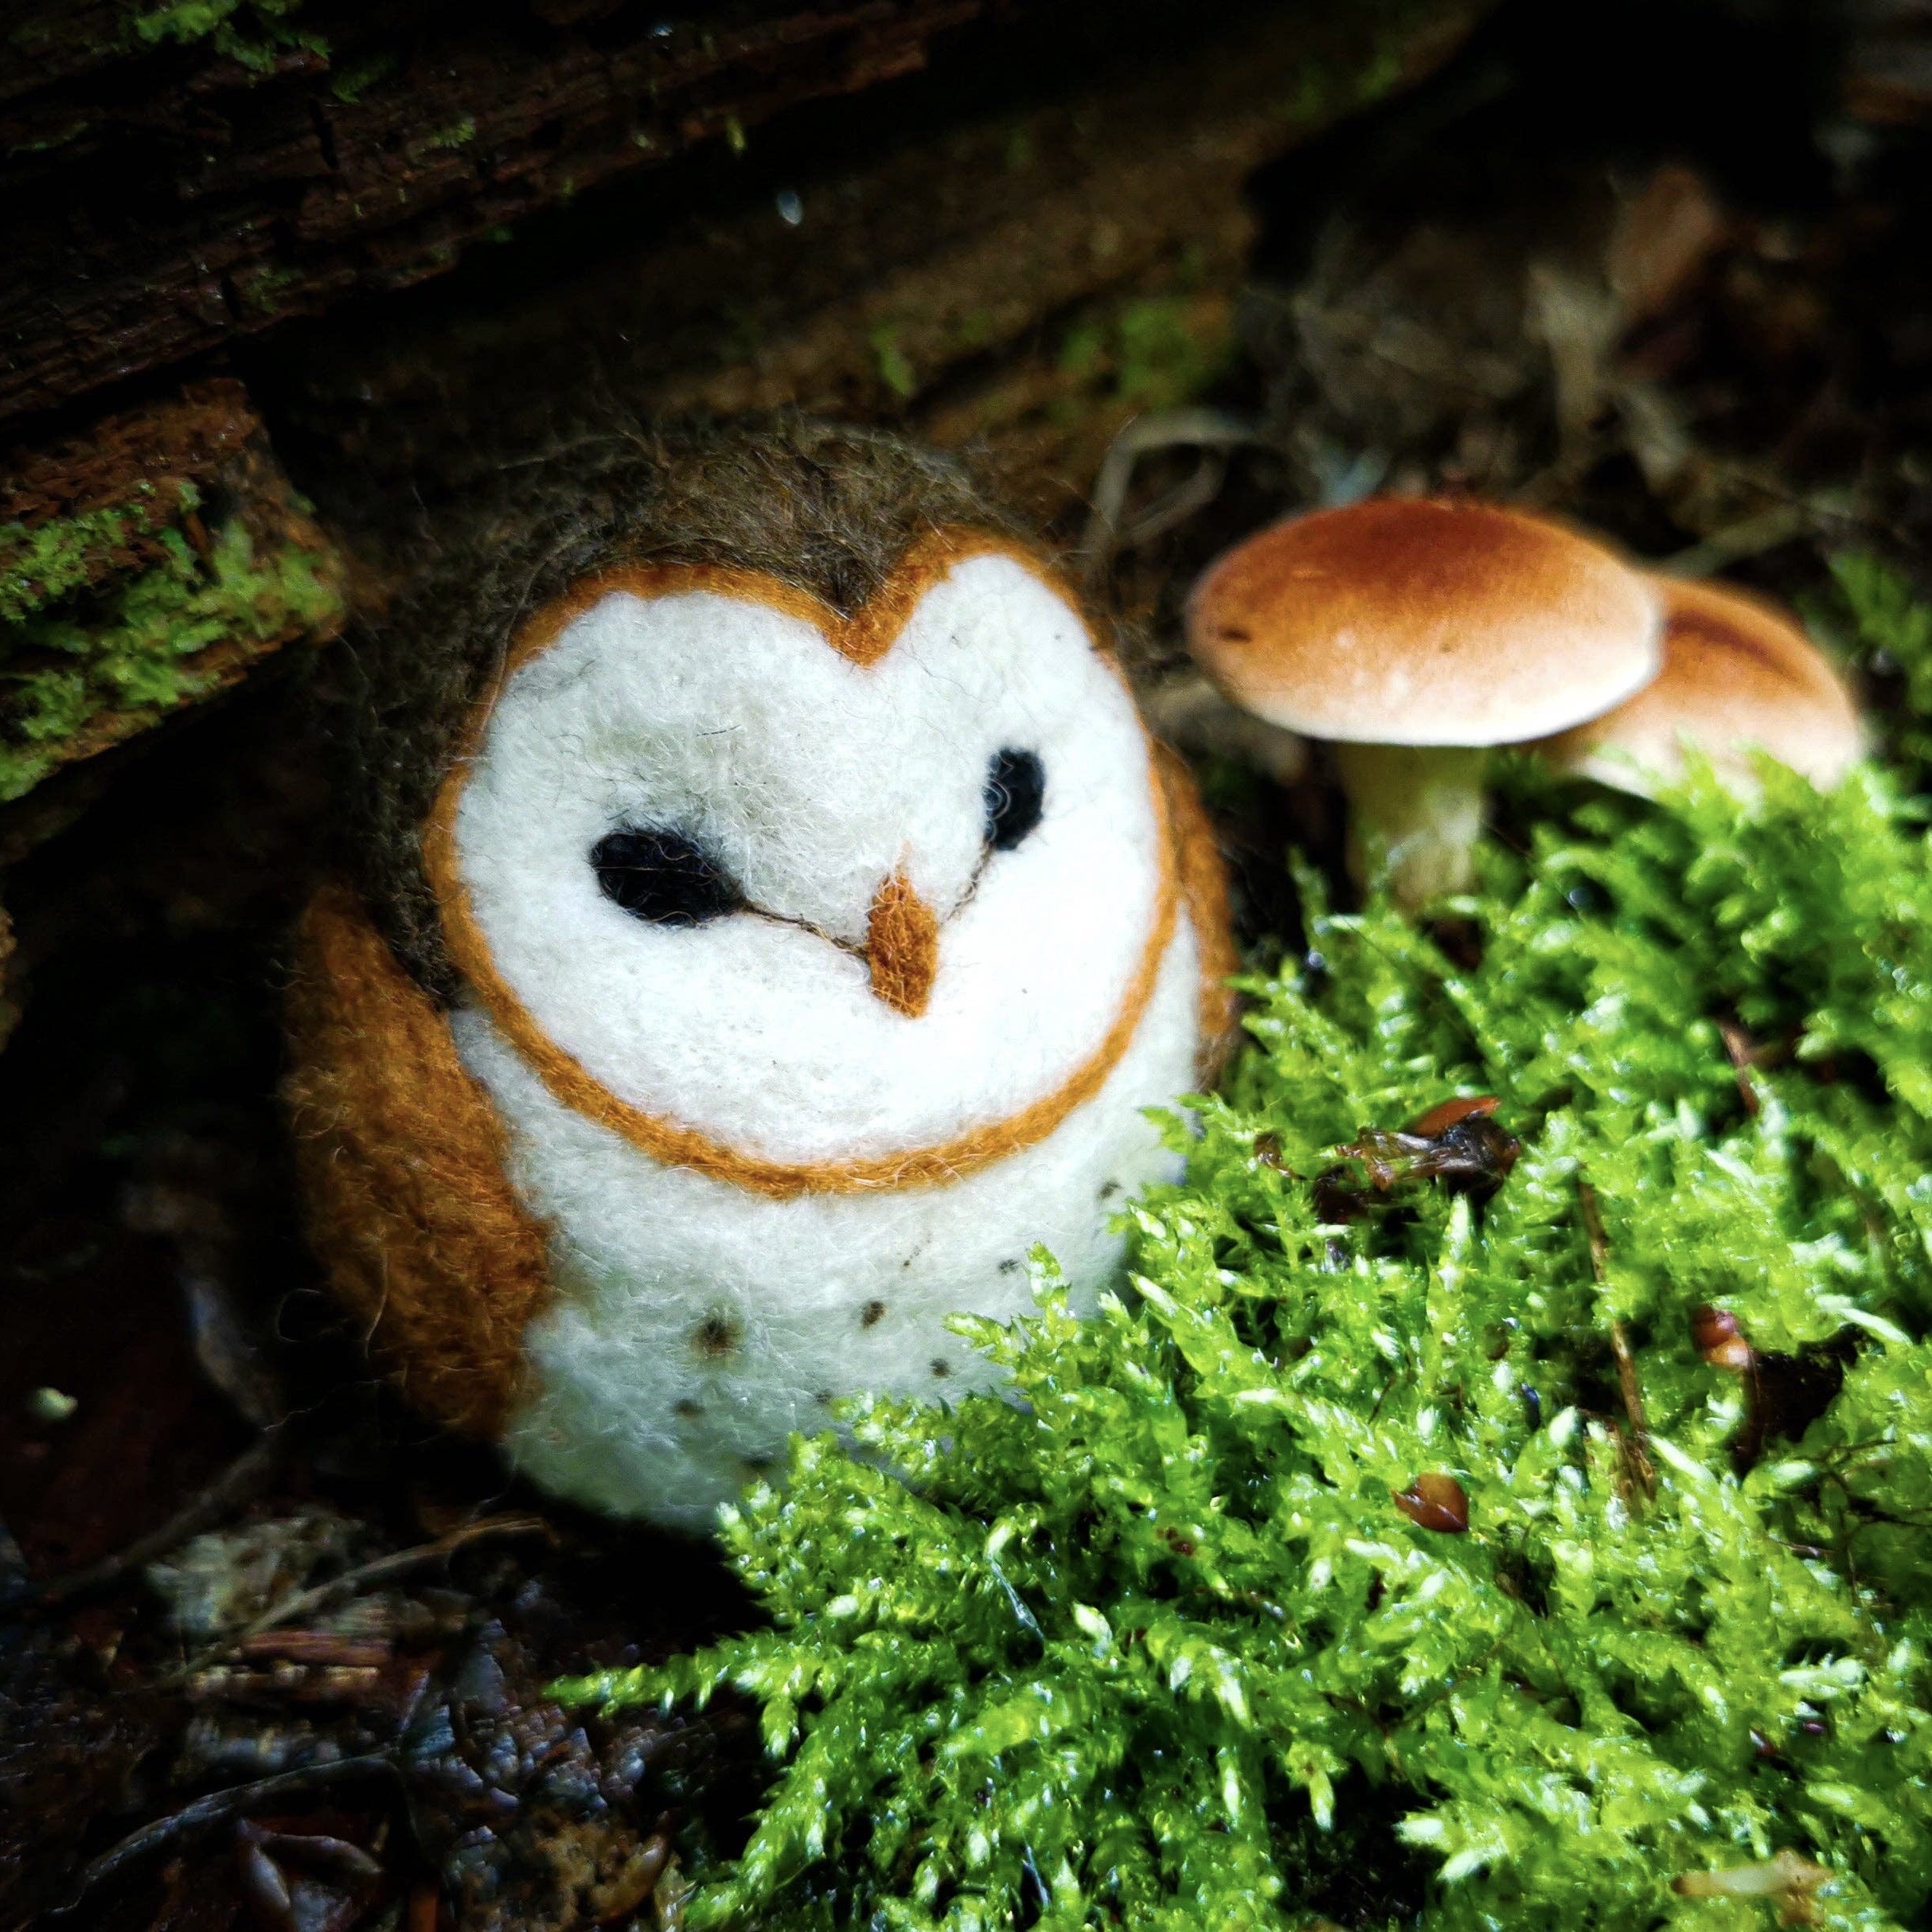
Needle Felting Kit: Owl
The Owl Felting Kit is designed and created by Polish artist Agna. Agna has over 10 years of needle felting experience and shares her love for wool with you through her designs. Even if you don’t have a lot of experience with wool, this simple kit will allow you to create a beautiful figurine that can be used as a decoration, toy, or a pretty, hand-made gift for someone. Try it out for yourself and join the community of happy wool-lovers! Kit includes User manual with photos 3 needles for felting Needle felting mat 30 g of fox combed wool 10 g of white combed wool 10 g of black combed wool 2 black beads The Fox Needle Felting Kit is designed and created by Polish artist Agna.
Brand: Benzie Design
Category: Arts & Entertainment > Hobbies & Creative Arts > Arts & Crafts > Crafting Patterns & Molds > Felting Molds > Needle Felting Molds